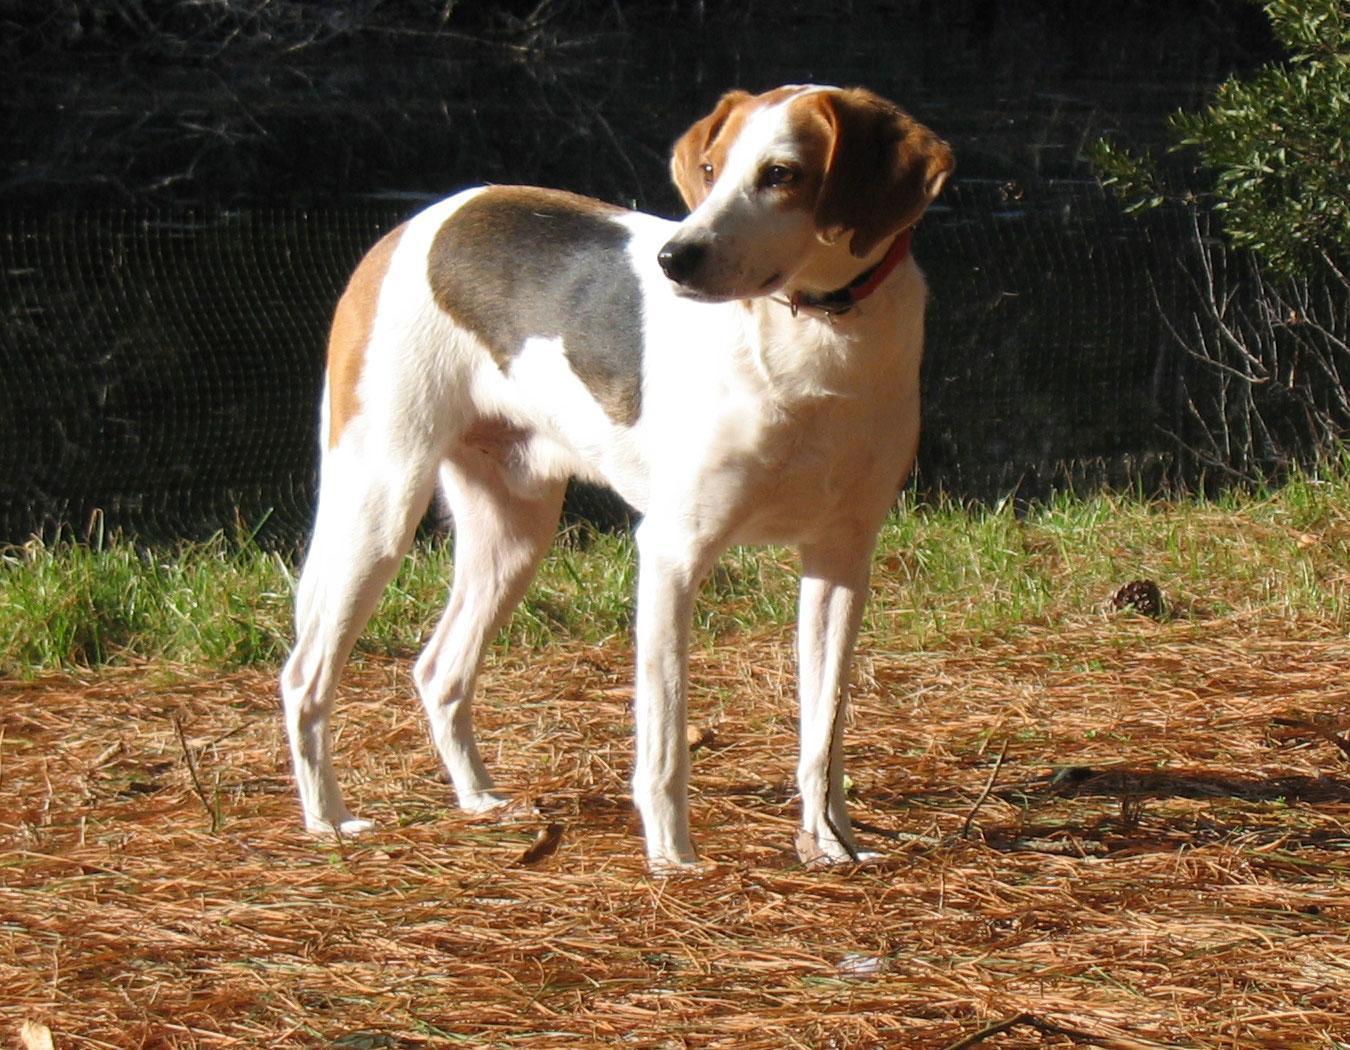
Walker_hound